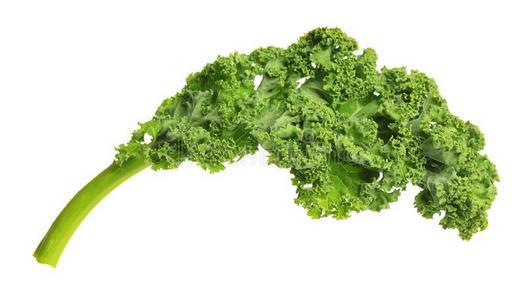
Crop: unknown
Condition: cabbage